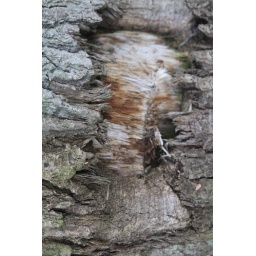
sleeping person in tree